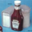
Label: bottle